Town Hall, Colombo

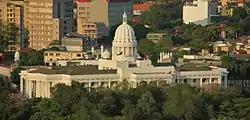

The Town Hall of Colombo is the headquarters of the Colombo Municipal Council and the office of the mayor of Colombo. Built in front of the Viharamahadevi Park, Colombo, Sri Lanka, it is the meeting place for the elected municipal council.